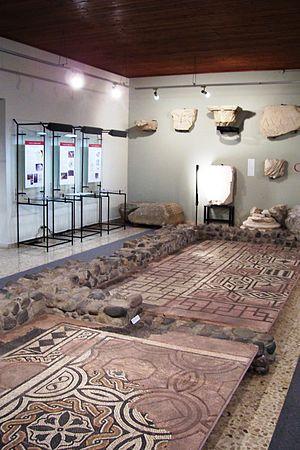
Le musée national du Valcamonica est un musée archéologique situé à Cividate Camuno en province de Brescia.